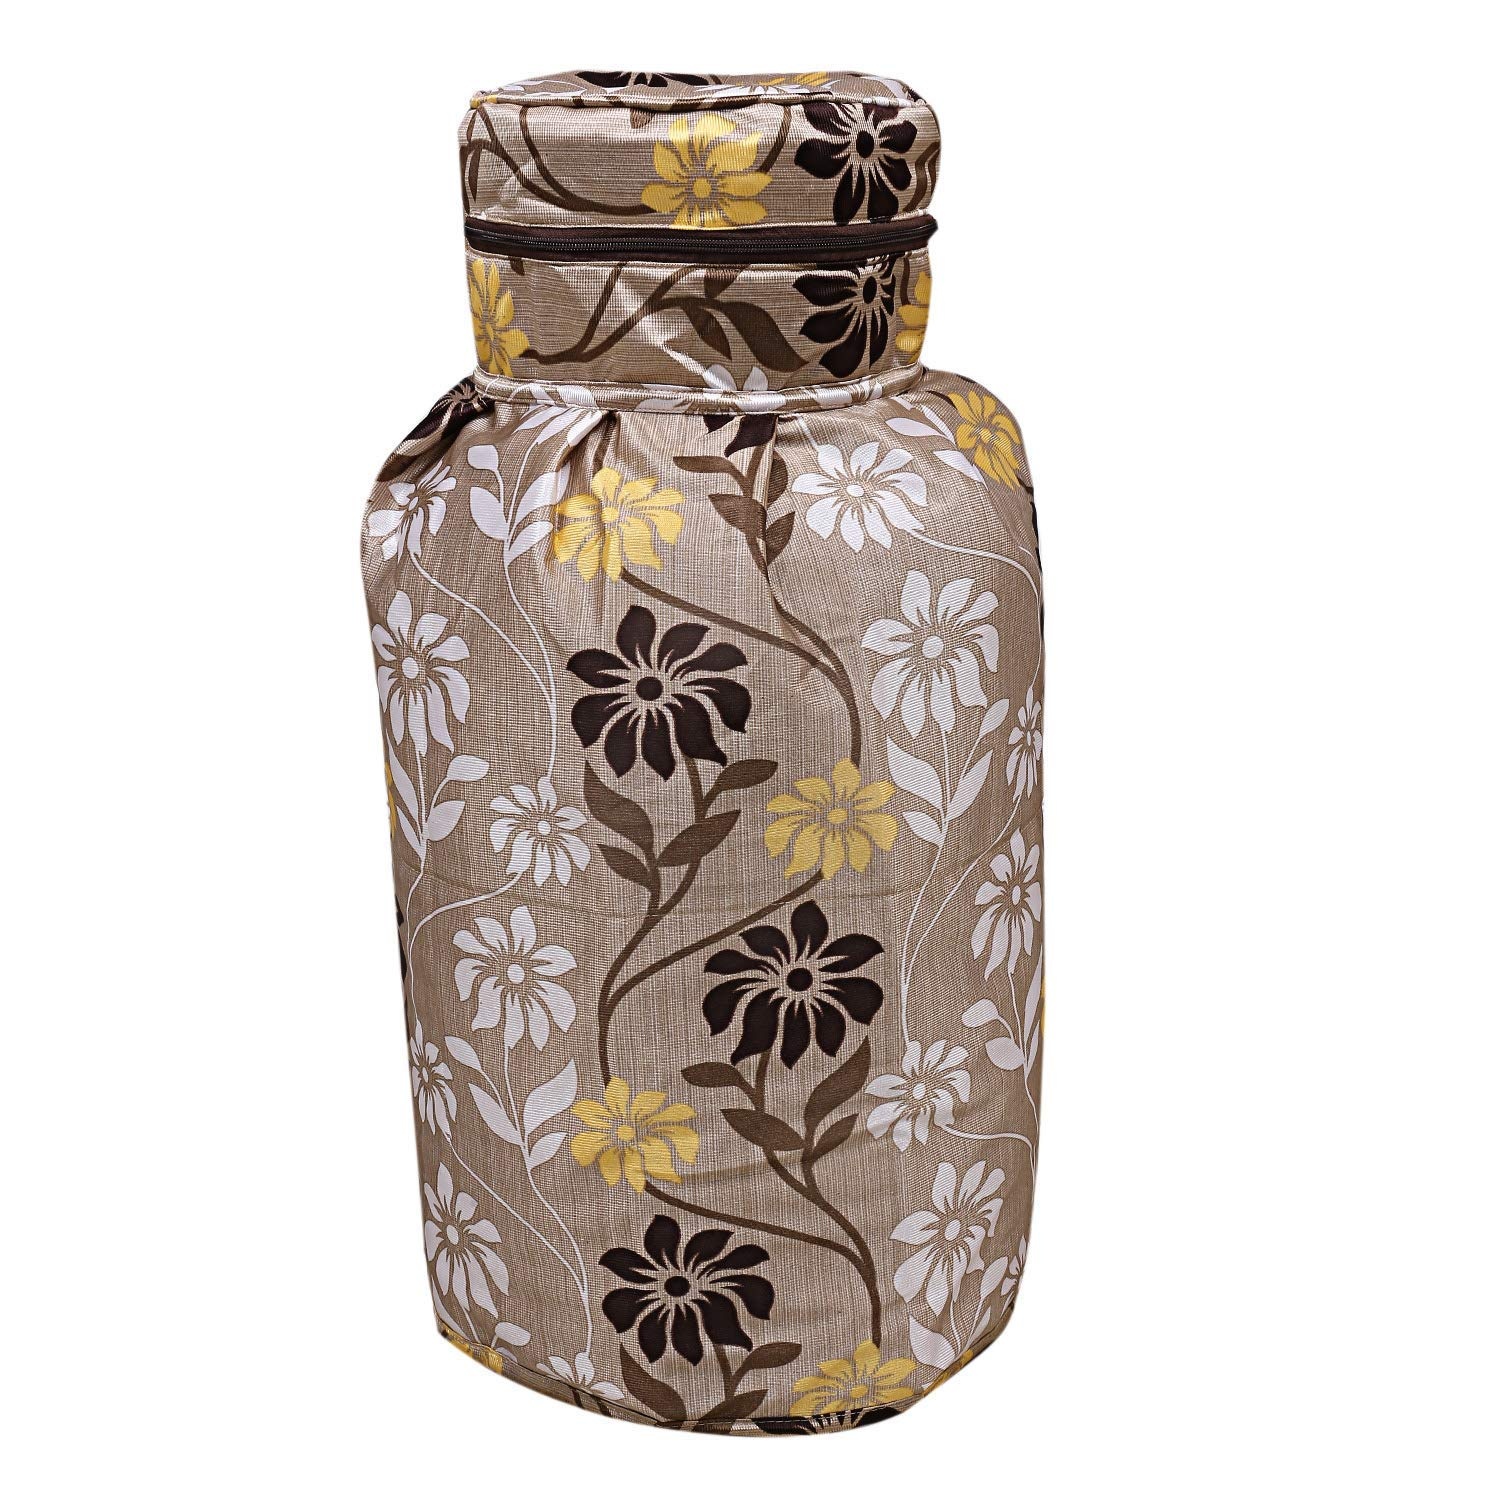
Heart Home Cotton 1 Piece Cylinder Cover (Gold) CTHH1053, Standard
Heart Home Cotton 1 Piece Cylinder Cover (Gold) CTHH1053, Standard Color: Gold, Size Name: Standard Material: Cotton Package Contents: 1 Piece Cylinder Cover Size: 52 x 52 x 67 CM Material: Cotton, Color: Gold, Dimension: 52 x 52 x 67 CM Heart Home Cylinder Cover is made of high Cotton Nitting material so this is very durable, long-lastingThis cylinder cover is perfectly made to fit all kind of gas cylinder This cylinder cover is open at the bottom to put on the cylinder and has lid at top with zipper to insert the gas pipe This cover is very useful to protect your gas cylinder from dust, oil, stains and other particlesThe color, design and fabric is good and this increase the beauty of your kitchen
Brand: Heart Home
Category: Home & Garden > Kitchen & Dining > Kitchen Appliance Accessories > Electric Kettle Accessories > Electric Kettle Lids